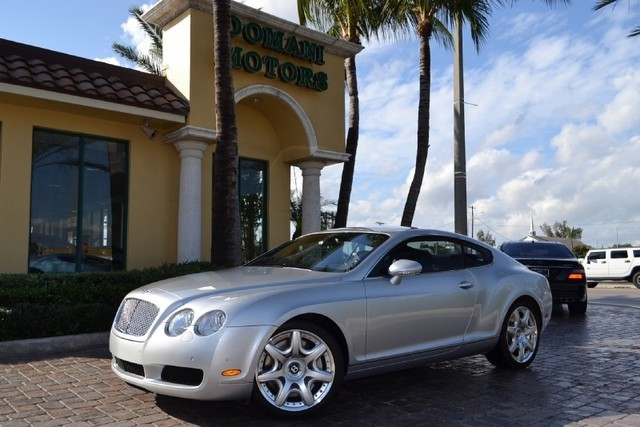
Car model: 2007 Bentley Continental GT Coupe